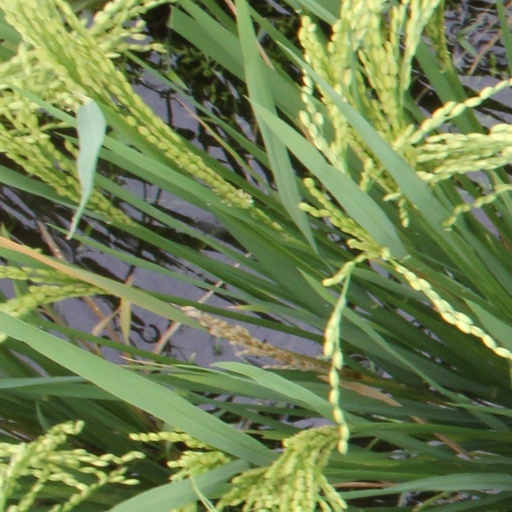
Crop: rice